Butterscotch (performer)

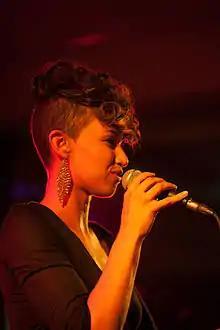
Performing at the Montreux Jazz Festival

Antoinette Clinton (born September 29, 1985), known professionally as Butterscotch, is an American beatboxer, singer, and musician.